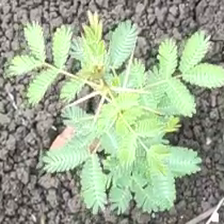
Weed species: Dwarf_cassia_(Chamaecrista pumila)